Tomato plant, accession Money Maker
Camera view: vertical (180 deg); turntable rotation: 300 degrees
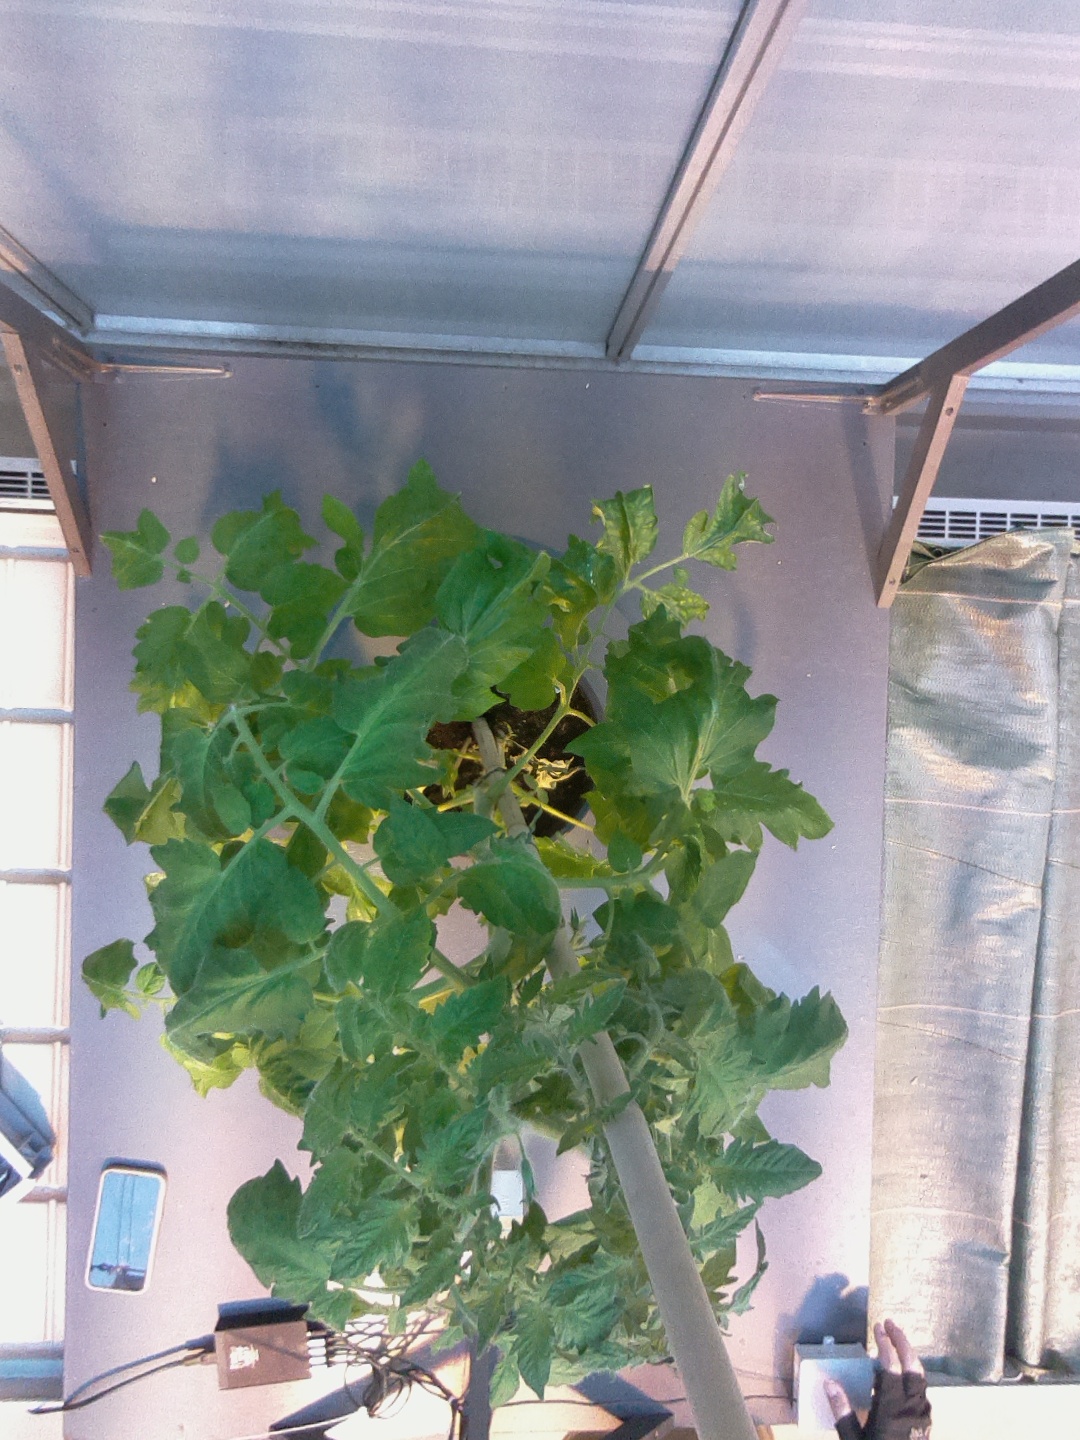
BBCH growth stage 69: End of flowering, 90%-100% of flowers open, more petals falling